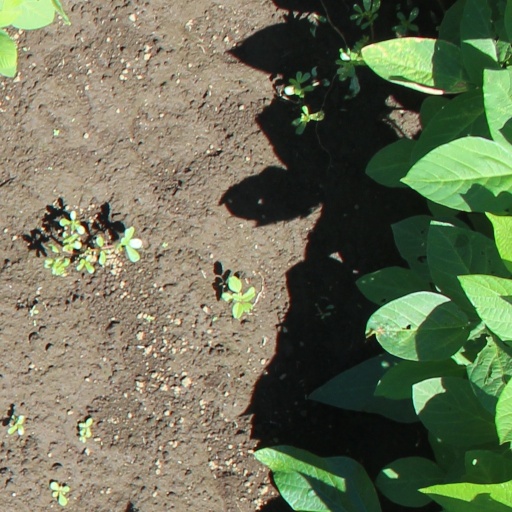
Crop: soybean